Charles Edward Russell

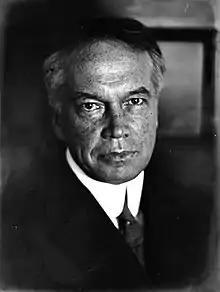
Charles E. Russell

Russell played himself in the 1917 film "The Fall of the Romanoffs", a dramatization of the Russian revolution and the influence of Rasputin on the Russian royal family.